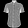
Label: Shirt